Royal Crown Derby

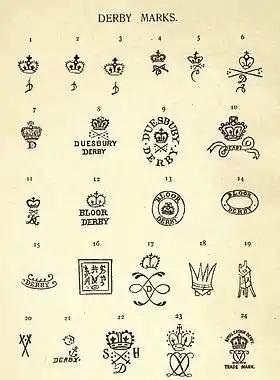
Marks made to Derby china.

From the book "Bow, Chelsea, and Derby Porcelain" by William Bemrose (1898):